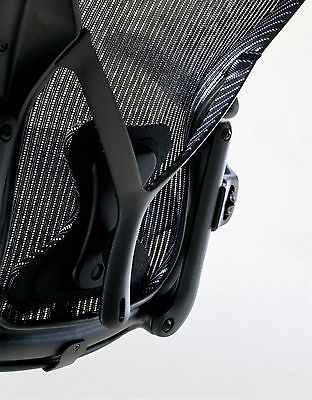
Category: chair